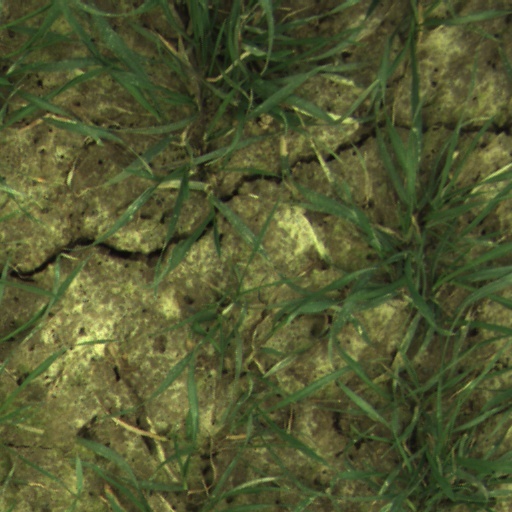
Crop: wheat